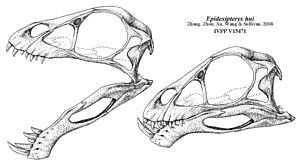
Epidexipteryx est un genre éteint de petits dinosaures à plumes de la taille d'un pigeon. C'est un théropode paravien basal, de la famille des Scansoriopterygidae. Il est connu par un fossile découvert dans la formation de Daohugou, dans le xian de Ningcheng, en Mongolie-Intérieure, région autonome de République populaire de Chine.